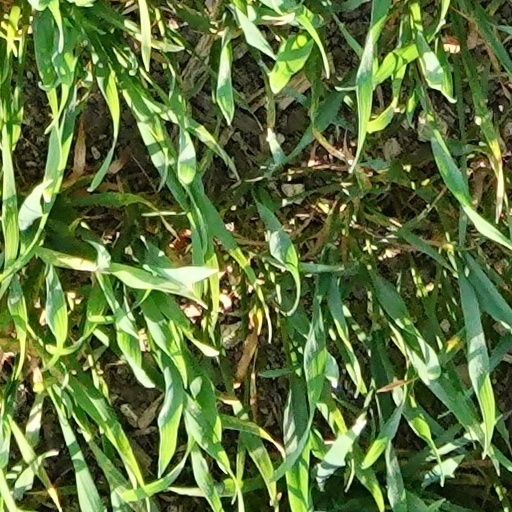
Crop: wheat